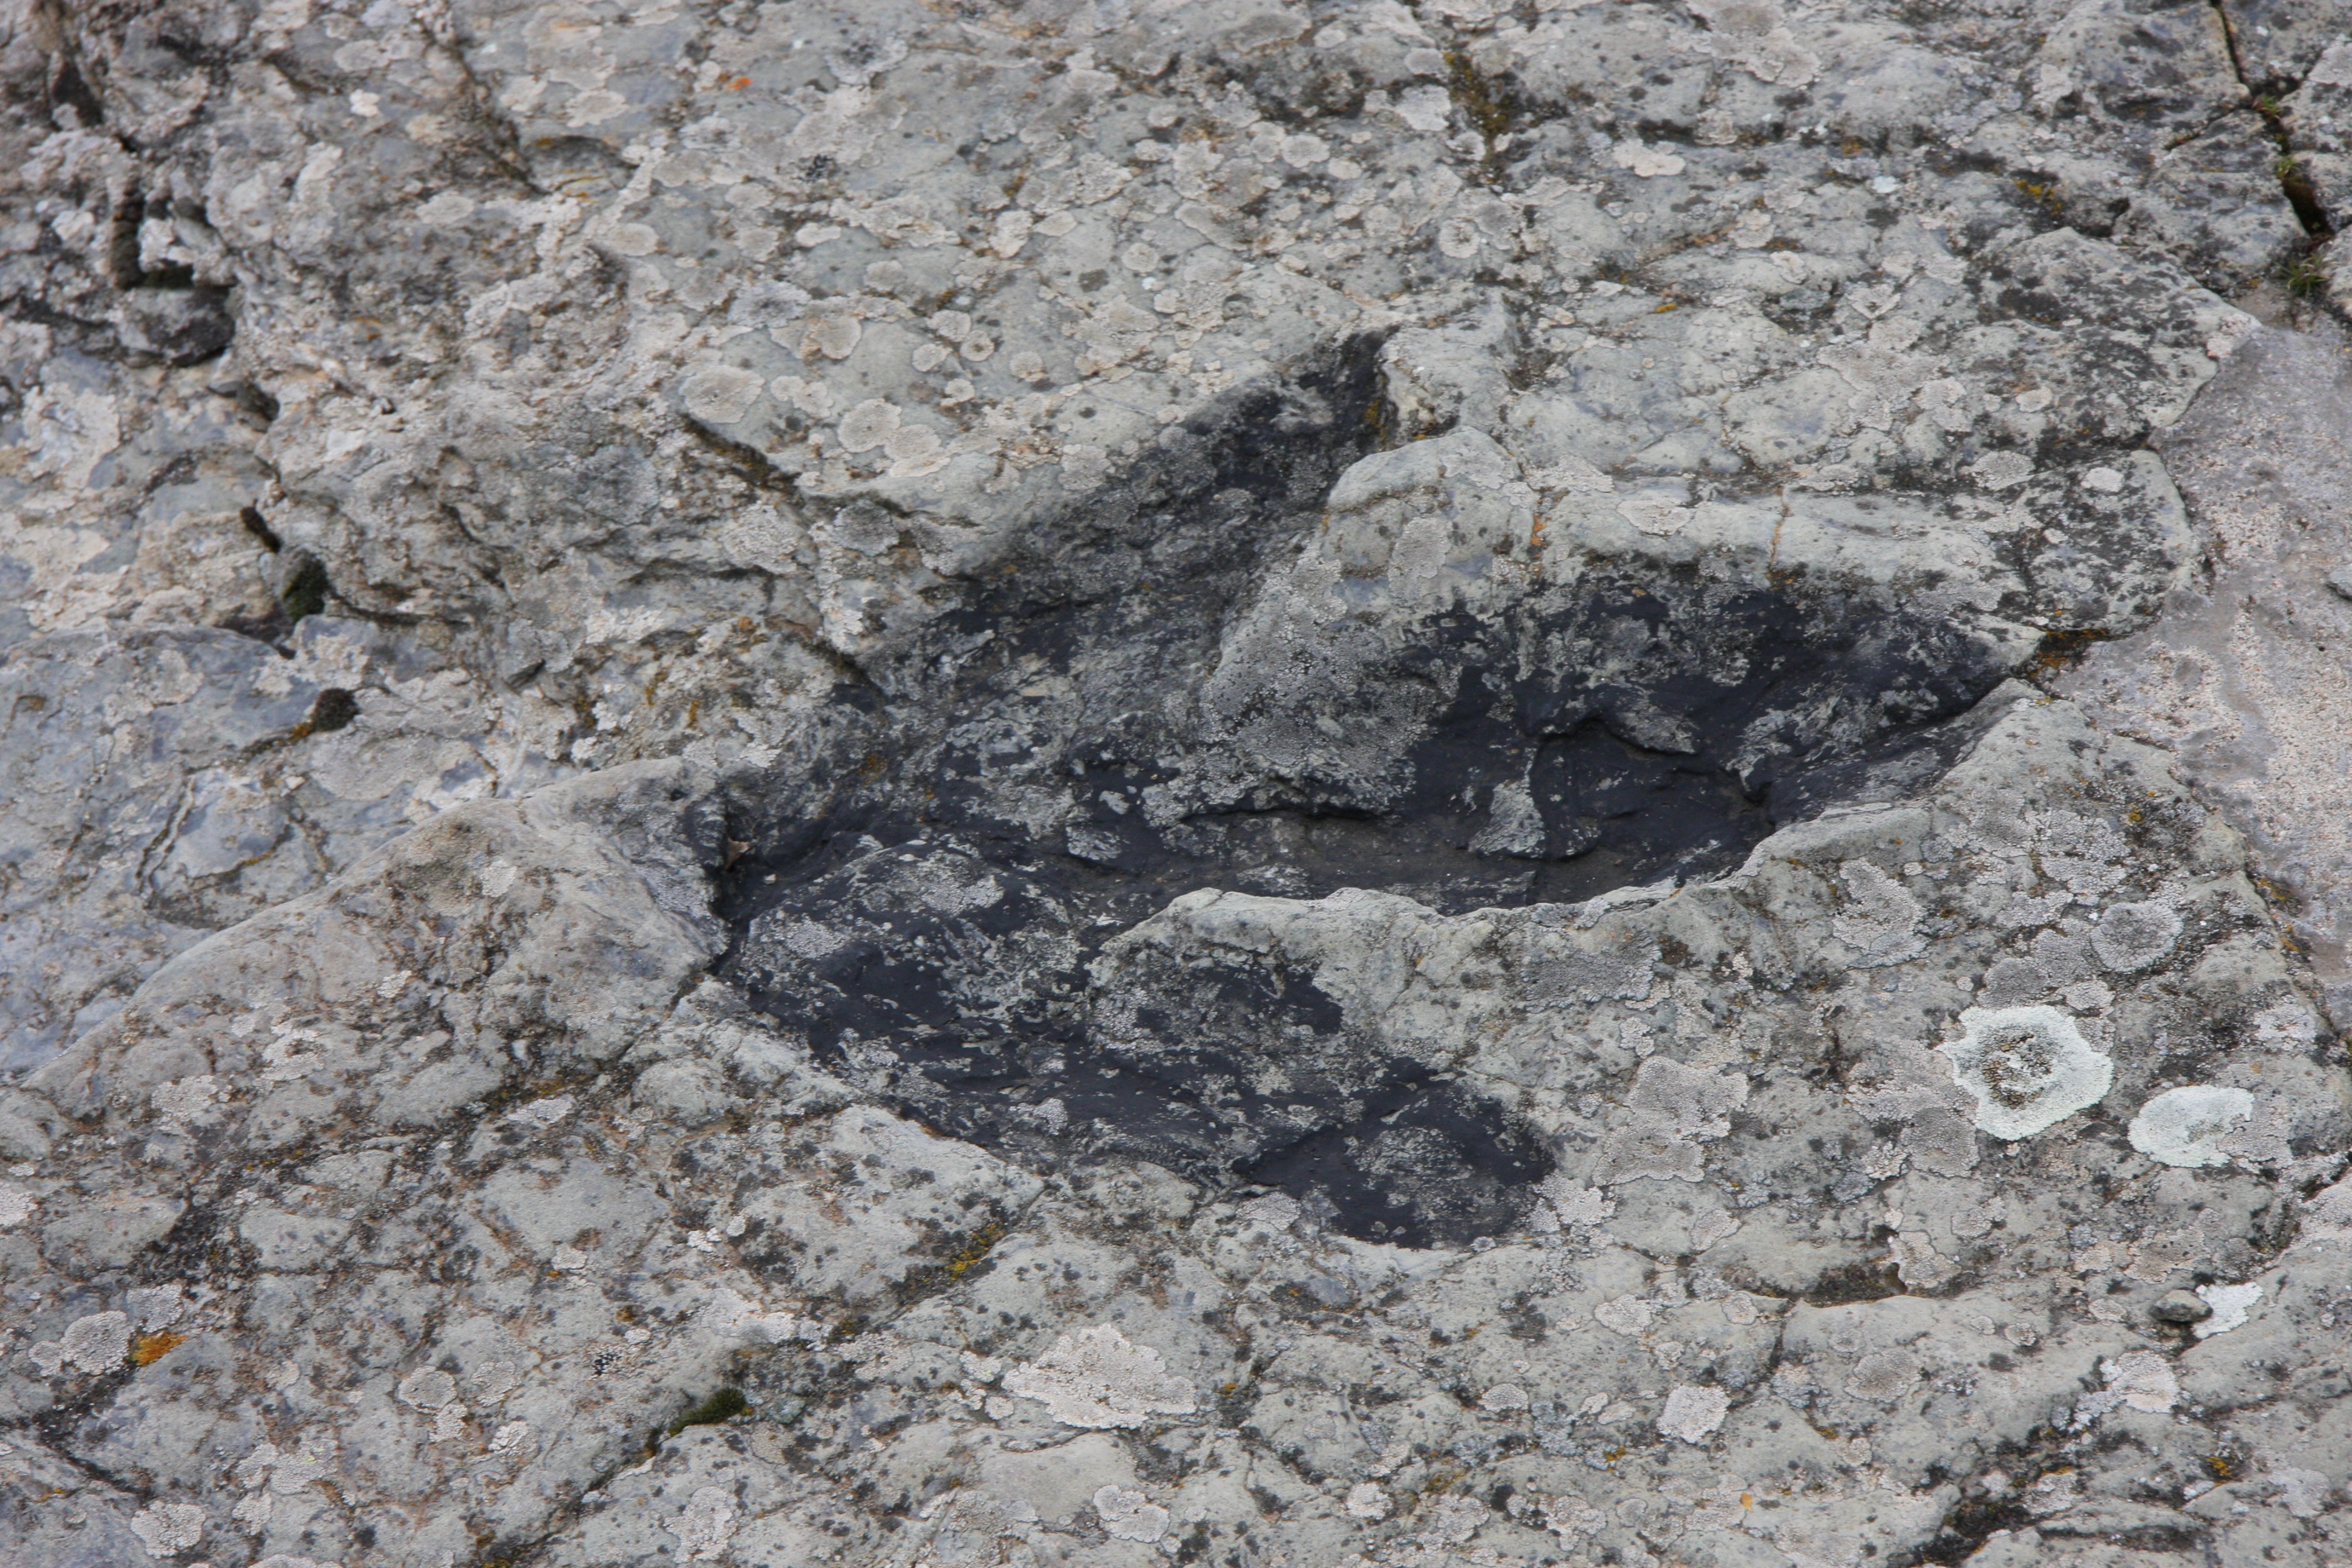
rock, footprint, asphalt, soil, material, spain, rubble, geology, soria, fossil, dinosaur, igneous rock, ignita, geological phenomenon